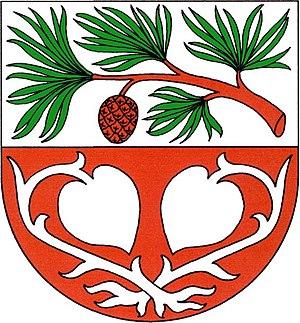
Sosnová est une commune du district de Česká Lípa, dans la région de Liberec, en République tchèque. Sa population s'élevait à 710 habitants en 2018.